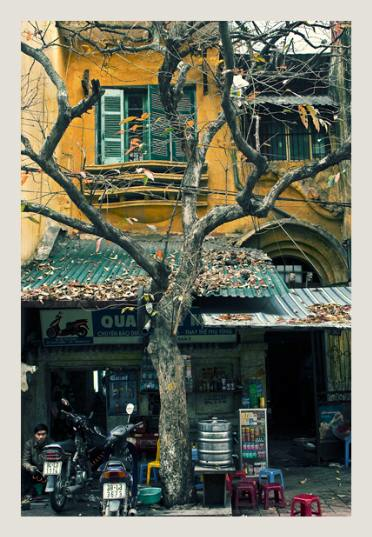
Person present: No